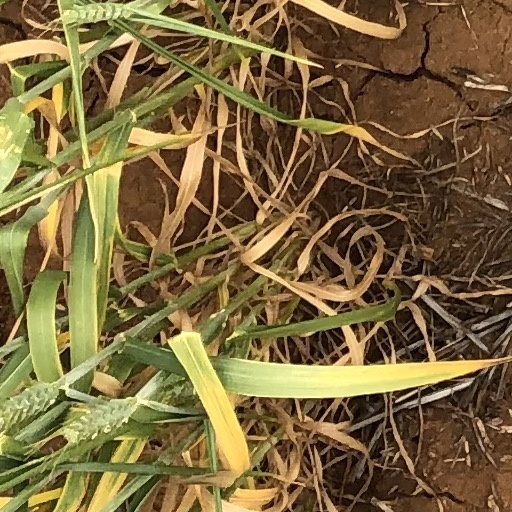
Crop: wheat